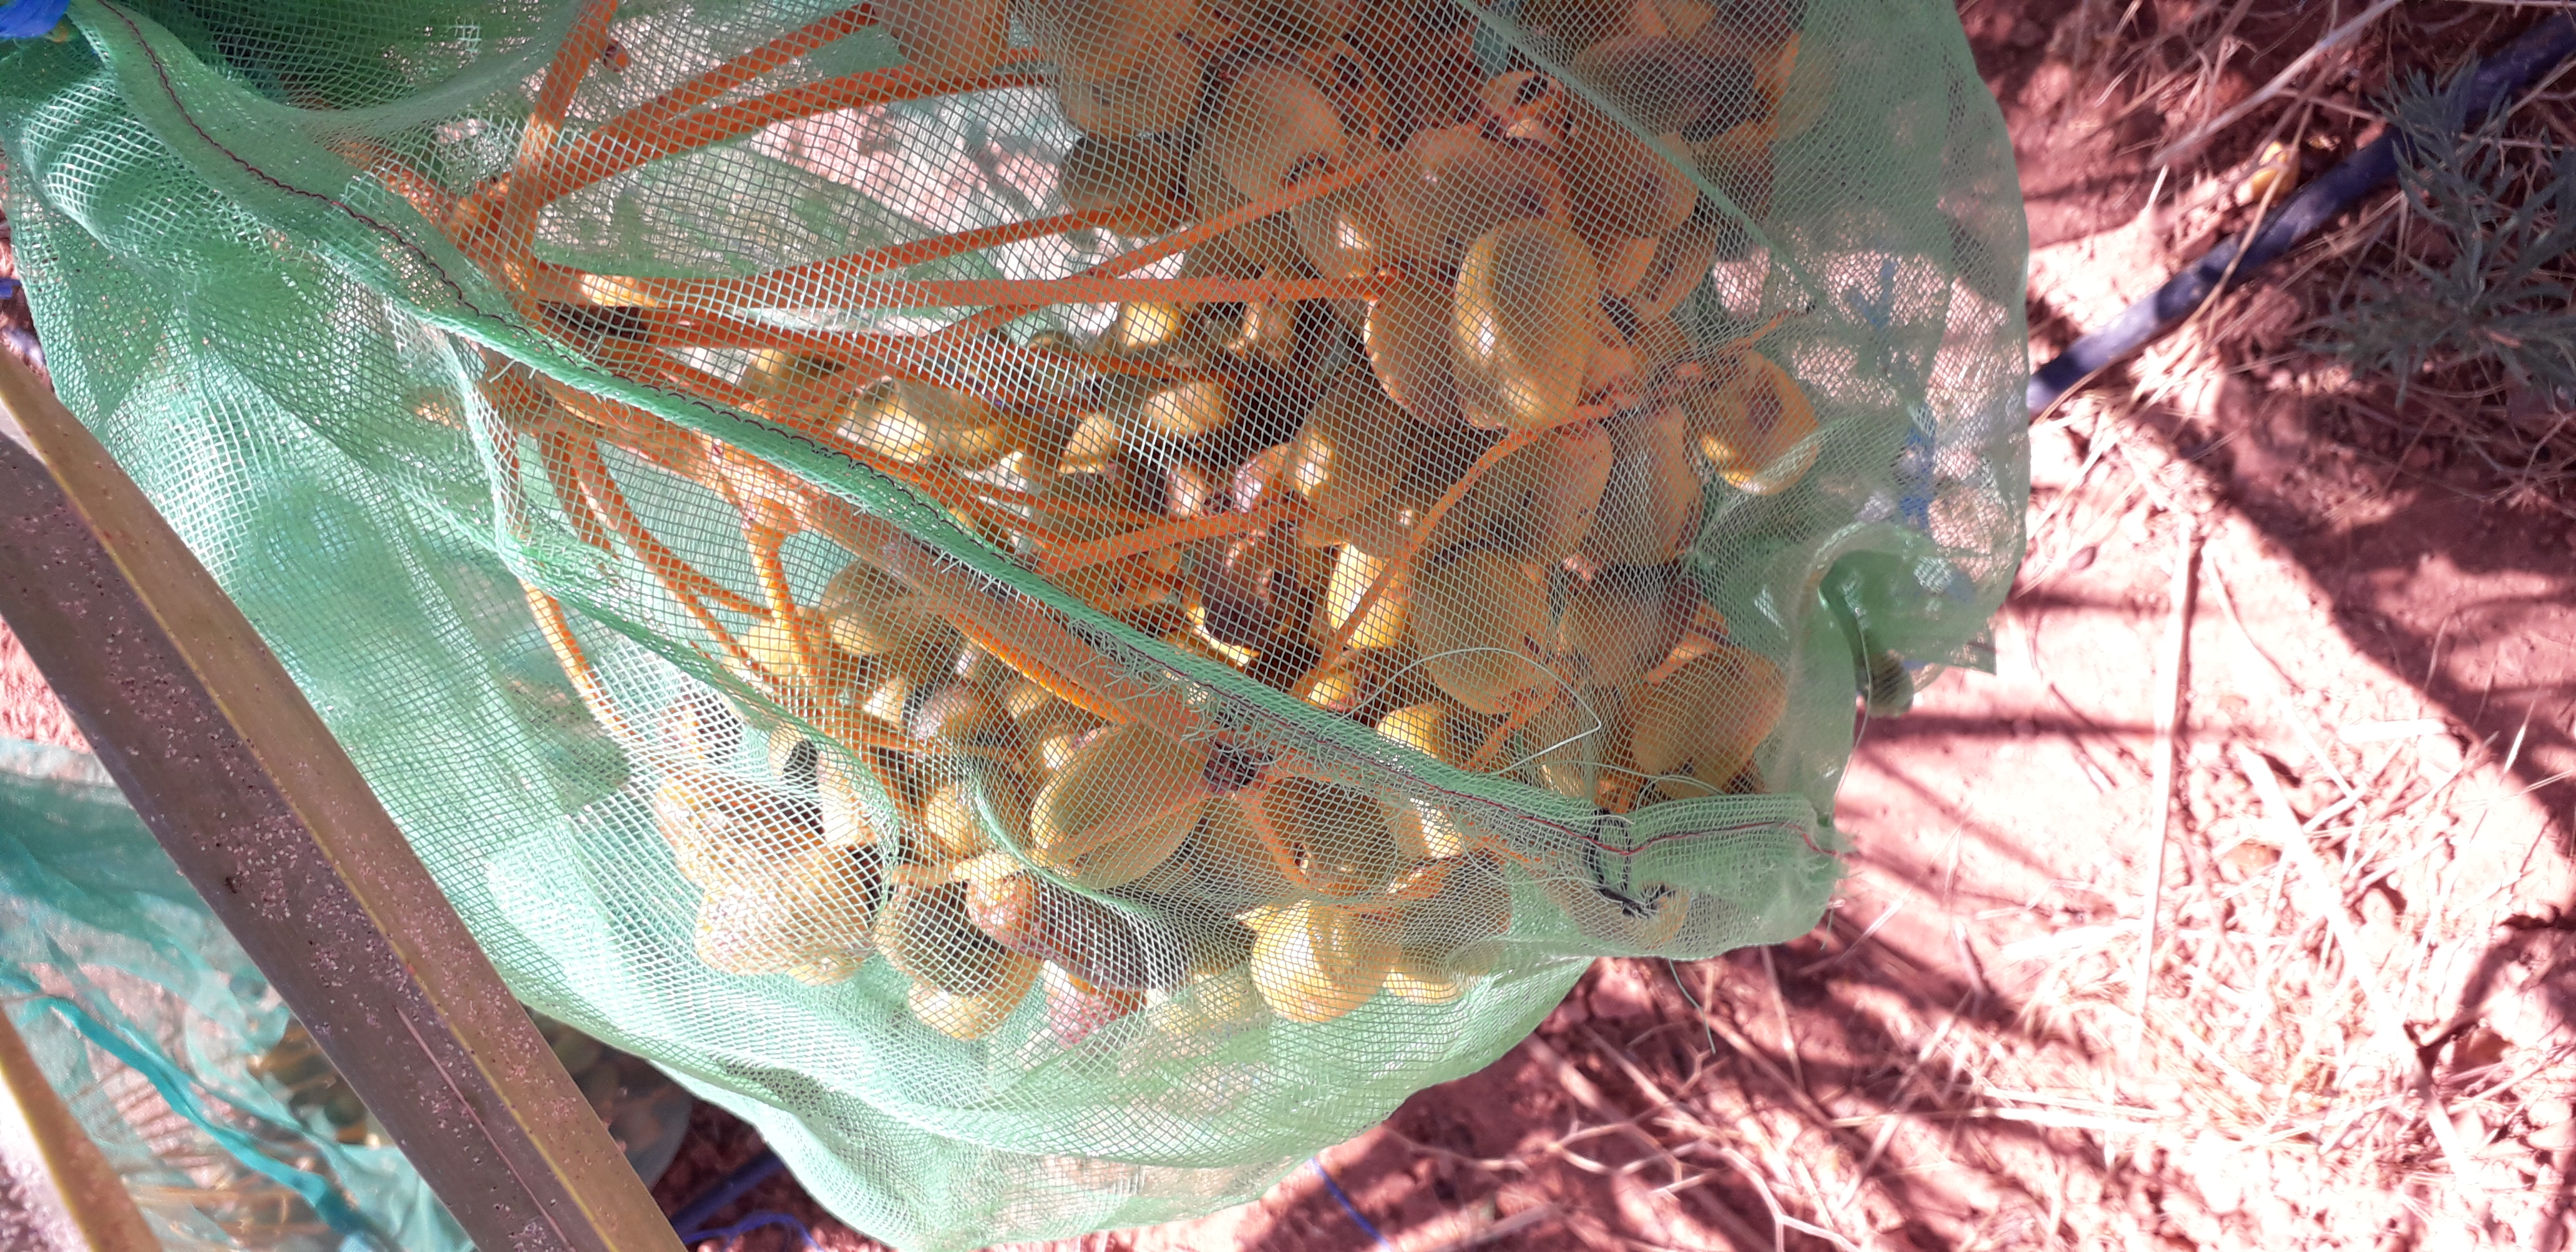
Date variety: Boufagous